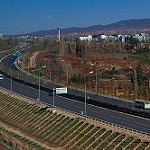
Label: street